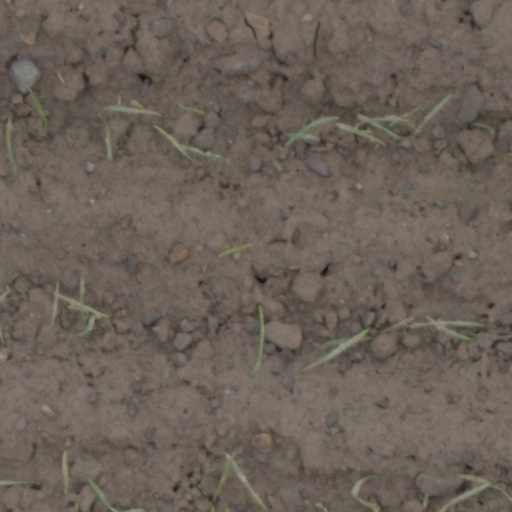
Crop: wheat